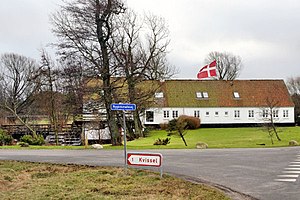
Nygaards Mølle
Nygaards Mølle ved Kvissel
Nygaards Mølle, en vandmølle, beliggende ved Kvissel, ca. 10 km vest for Frederikshavn.